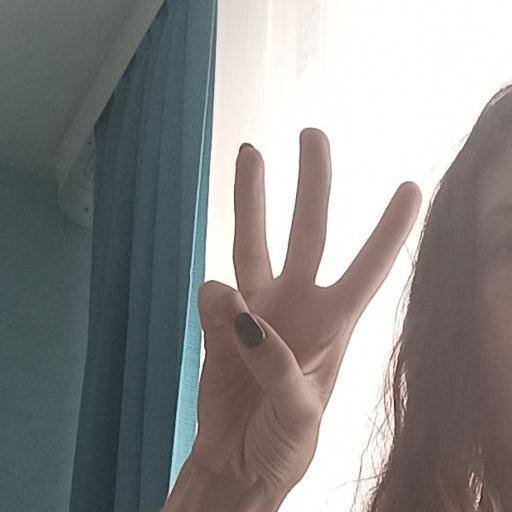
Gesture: three